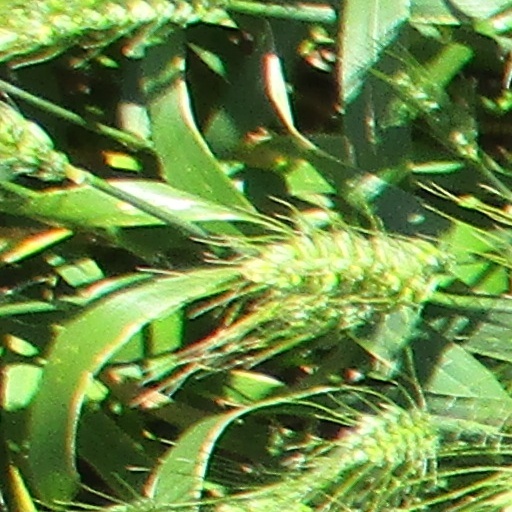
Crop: wheat